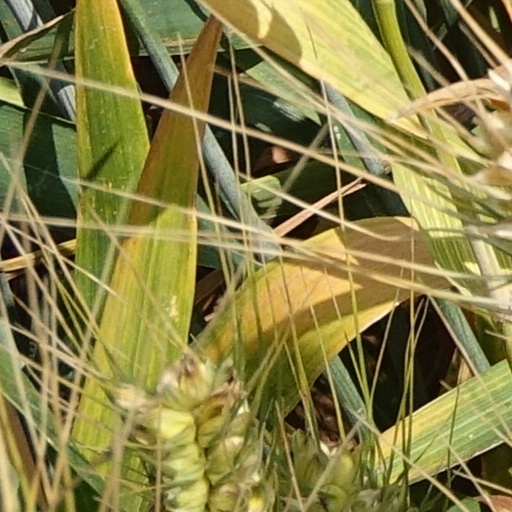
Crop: wheat